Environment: real
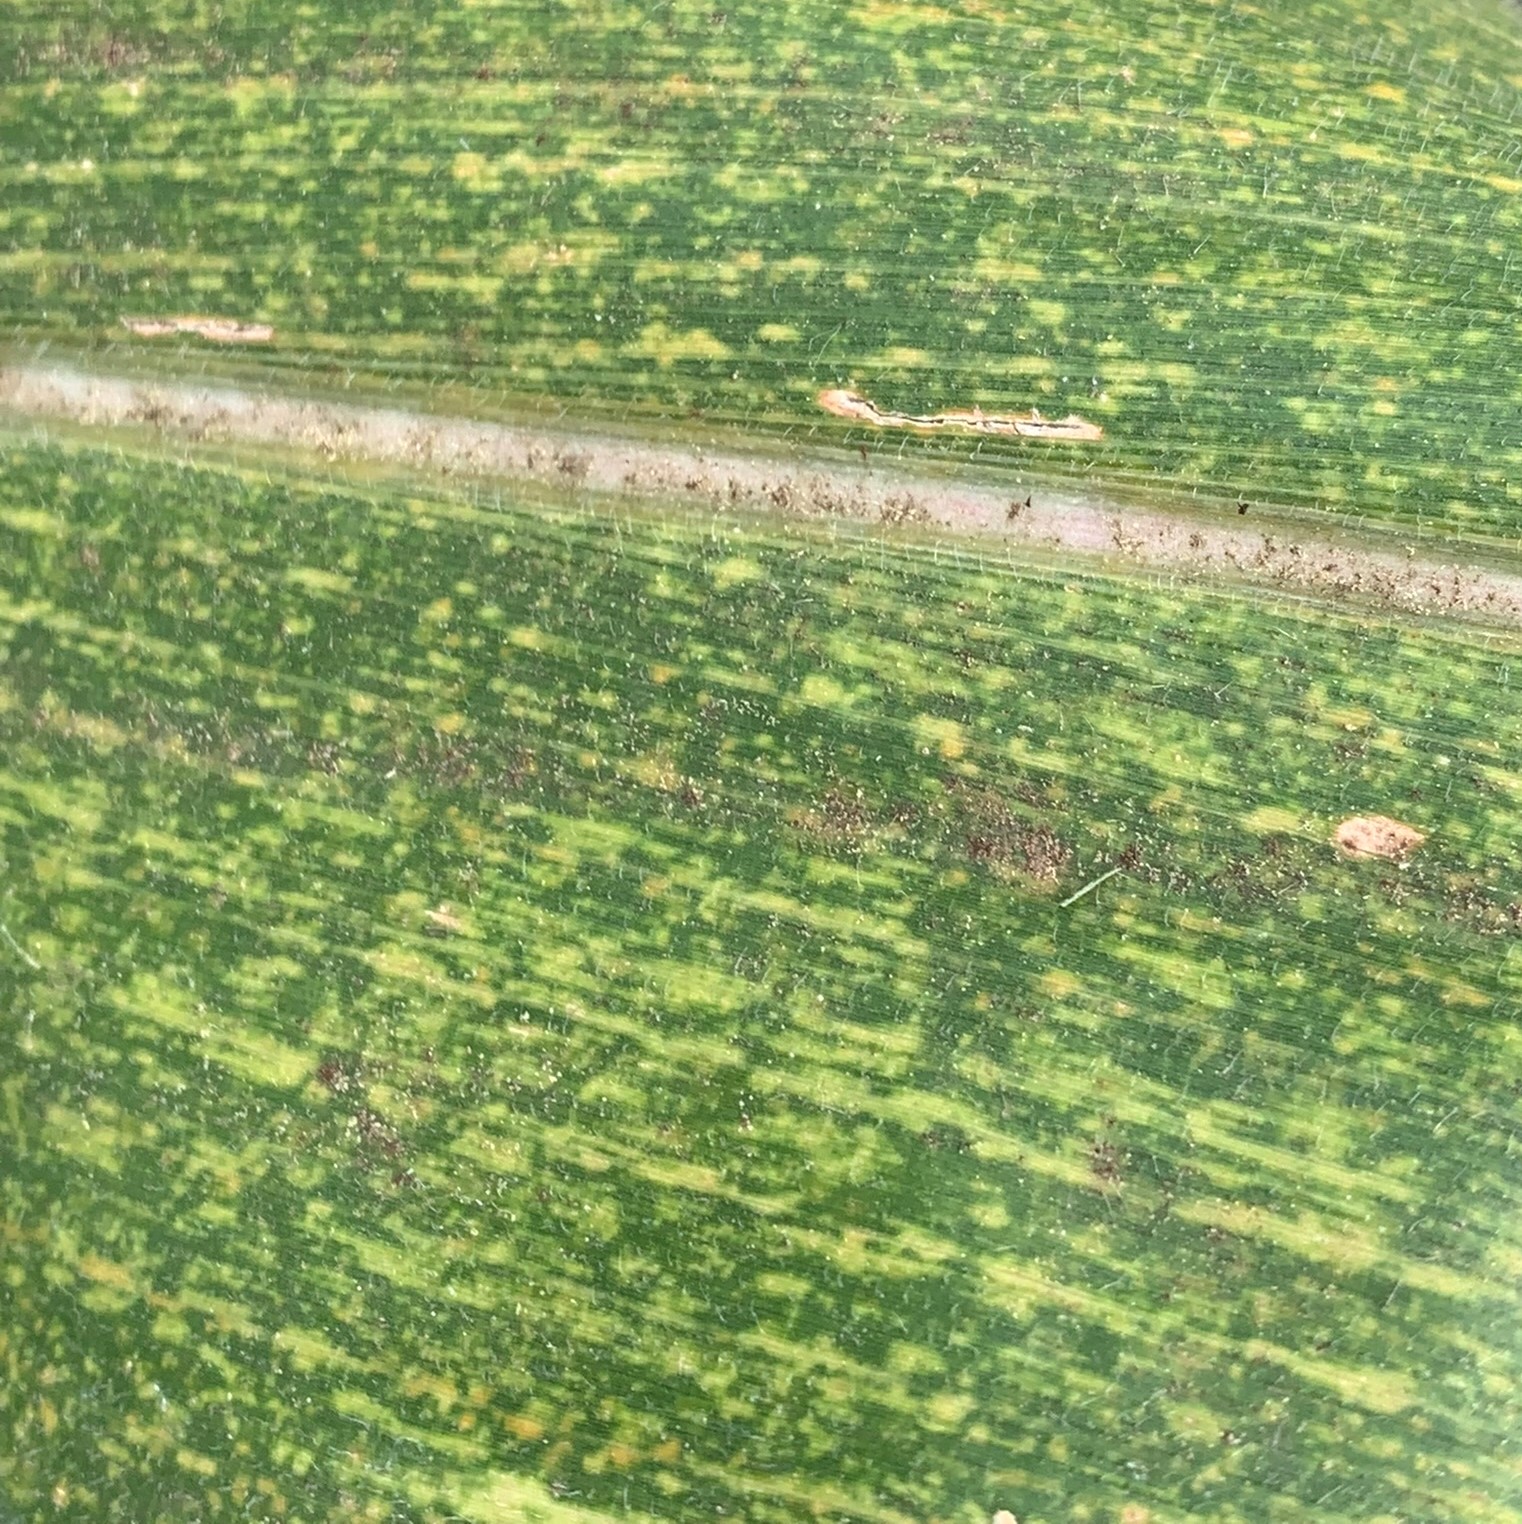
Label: lethal_necrosis